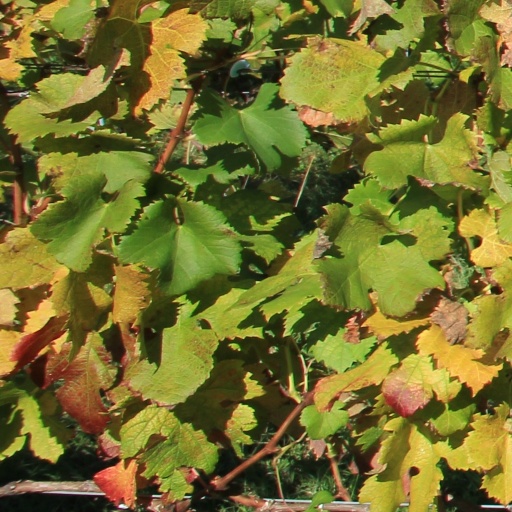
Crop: grape